Brent Kolatalo

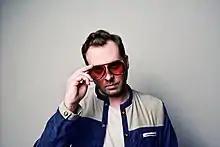

Brent Kolatalo is an American mixer, record producer, engineer and songwriter based in New York City. Kolatalo has worked with numerous artists and musicians, including Kanye West, Jay-Z, Eminem, Drake, Bruno Mars, X Ambassadors, Future, Chris Webby, Ella Henderson, Taylor Swift, Lorde, OneRepublic, Lady Gaga and Lana Del Rey among others.